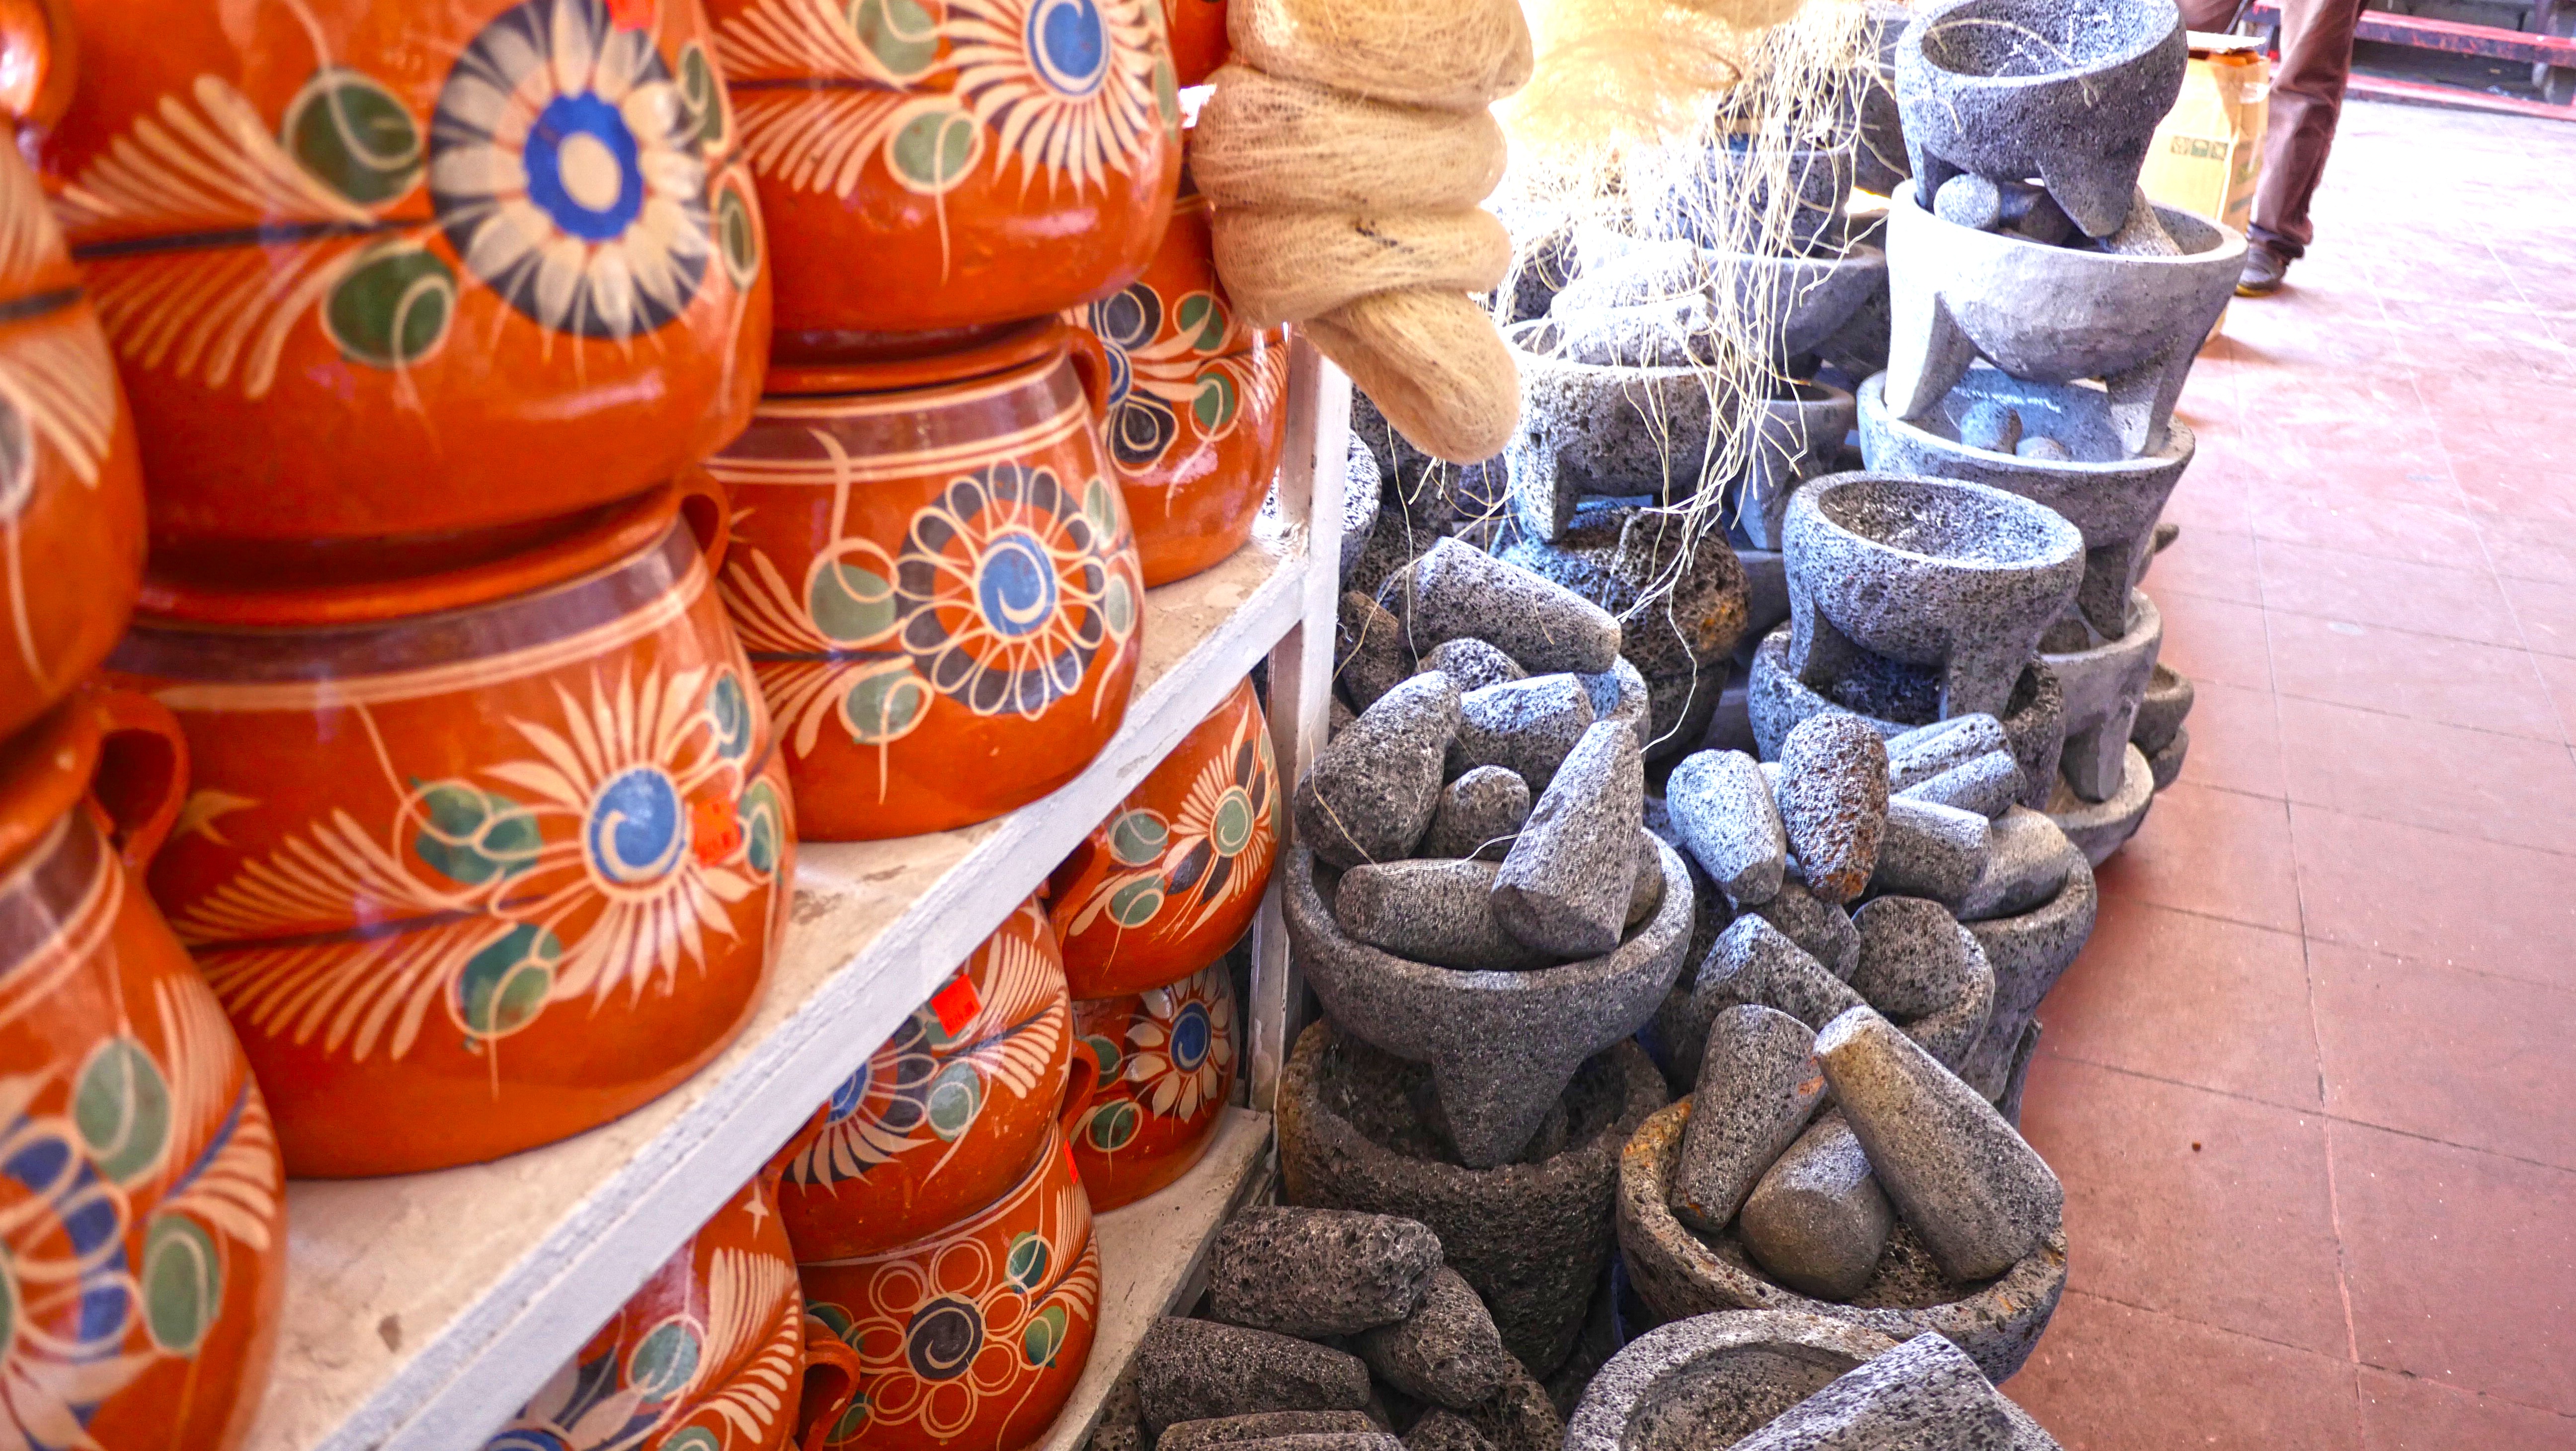
temple, carving